Year's Best SF 5

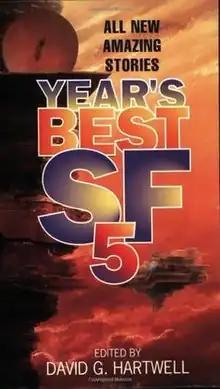

Year's Best SF 5 is a science fiction anthology edited by David G. Hartwell that was published in 2000. It is the fifth in the Year's Best SF series.